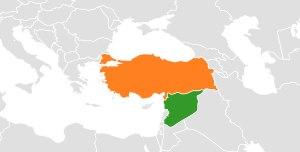
L'accord d'Adana est un accord signé le 20 octobre 1998 à Adana entre la Syrie et la Turquie. Il engage les autorités syriennes à lutter contre le Parti des travailleurs du Kurdistan sur leur territoire. Il s'agit de l'un des textes précurseurs de la normalisation des relations entre les deux pays.